Bust of Kul Tigin

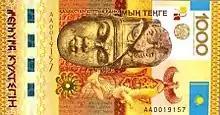
Kazakhstan banknote with Bust of Kul Tigin (2013).

The Bust of Kul Tigin is depicted on a KZT 1,000 tenge banknote, issued by the Kazakh government. The issue of the commemorative banknote was confirmed by the Kazakh government on December 12, 2013. The banknote was dedicated to the Second Turkic Khaganate on both sides, with the Silver Deer on one side, and the Bust of Kul Tigin on the other. About 10 million banknotes were put in circulation by the National Bank of Kazakhstan.